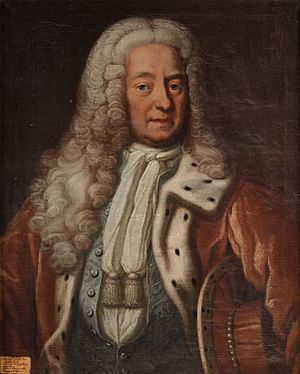
Johan Gyllenborg
Johan Gyllenborg var en svensk greve og rigsråd. Han var søn af Jakob Gyllenborg og bror til Olof, Carl og Fredrik Gyllenborg samt far til Gustaf Fredrik Gyllenborg.